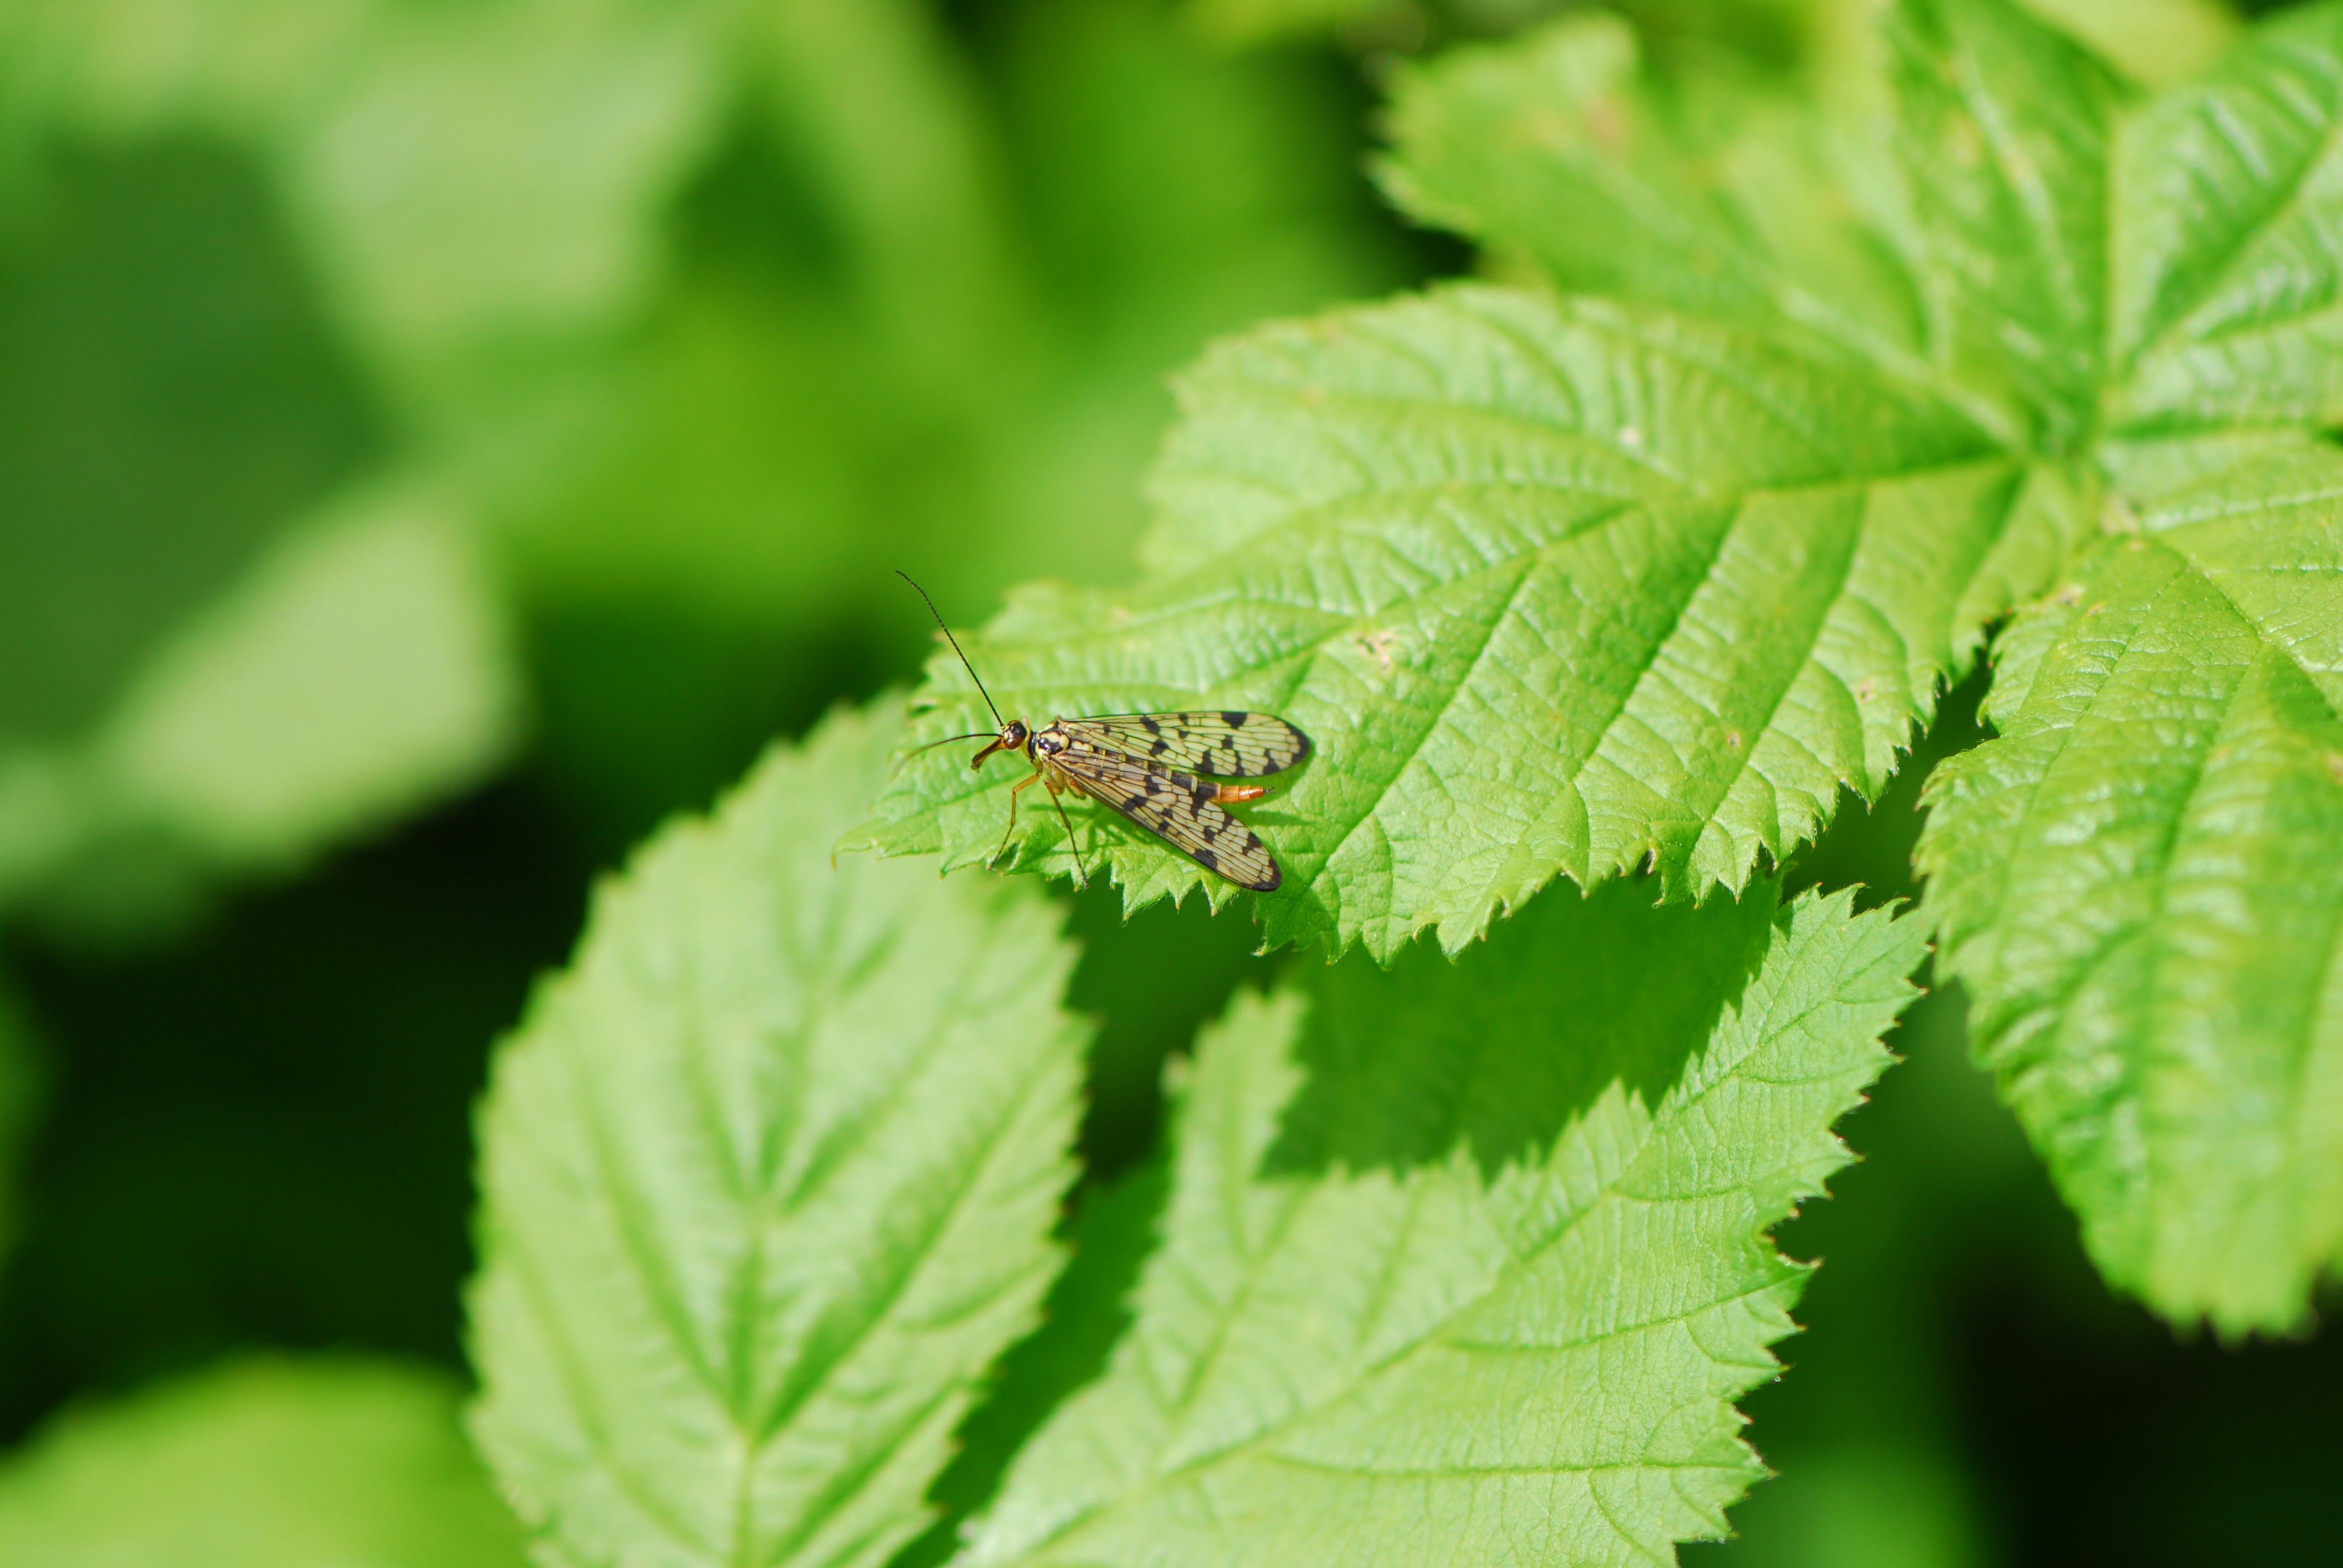
nature, wing, plant, leaf, flower, fly, summer, wildlife, wild, bush, spring, green, insect, macro, bug, botany, butterfly, black, garden, fauna, invertebrate, scorpion, macro photography, scorpion fly, moths and butterflies